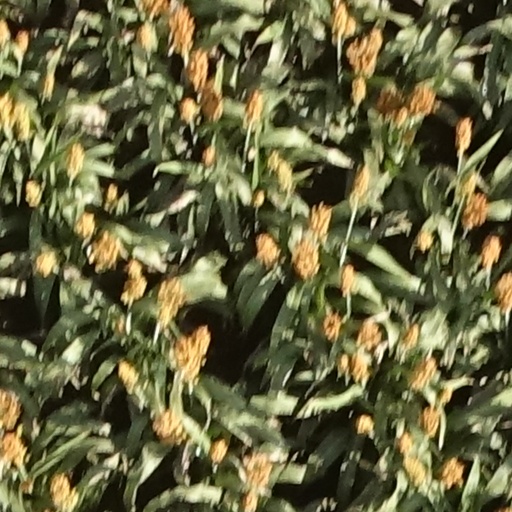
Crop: sorghum